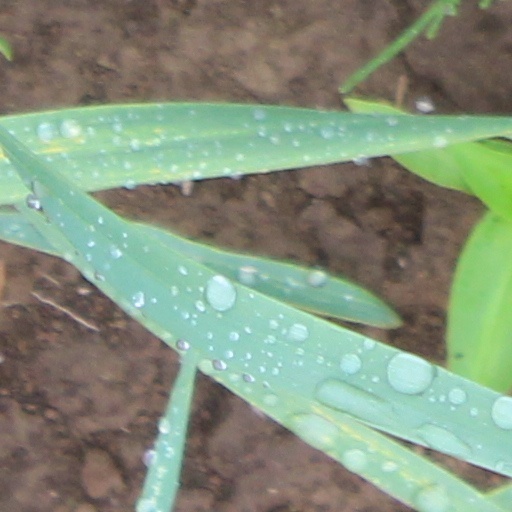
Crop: wheat